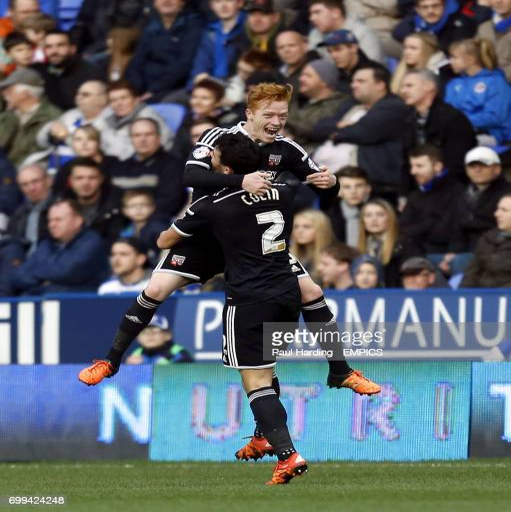
soccer player celebrates scoring his side 's first goal of the game with footballer